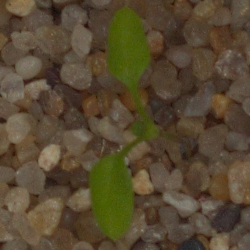
Label: common_chickweed